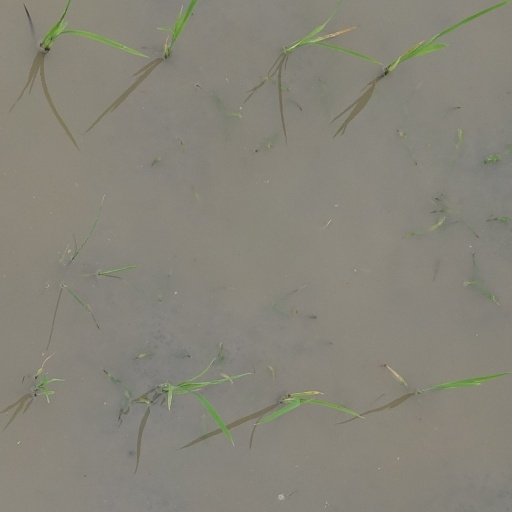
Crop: rice